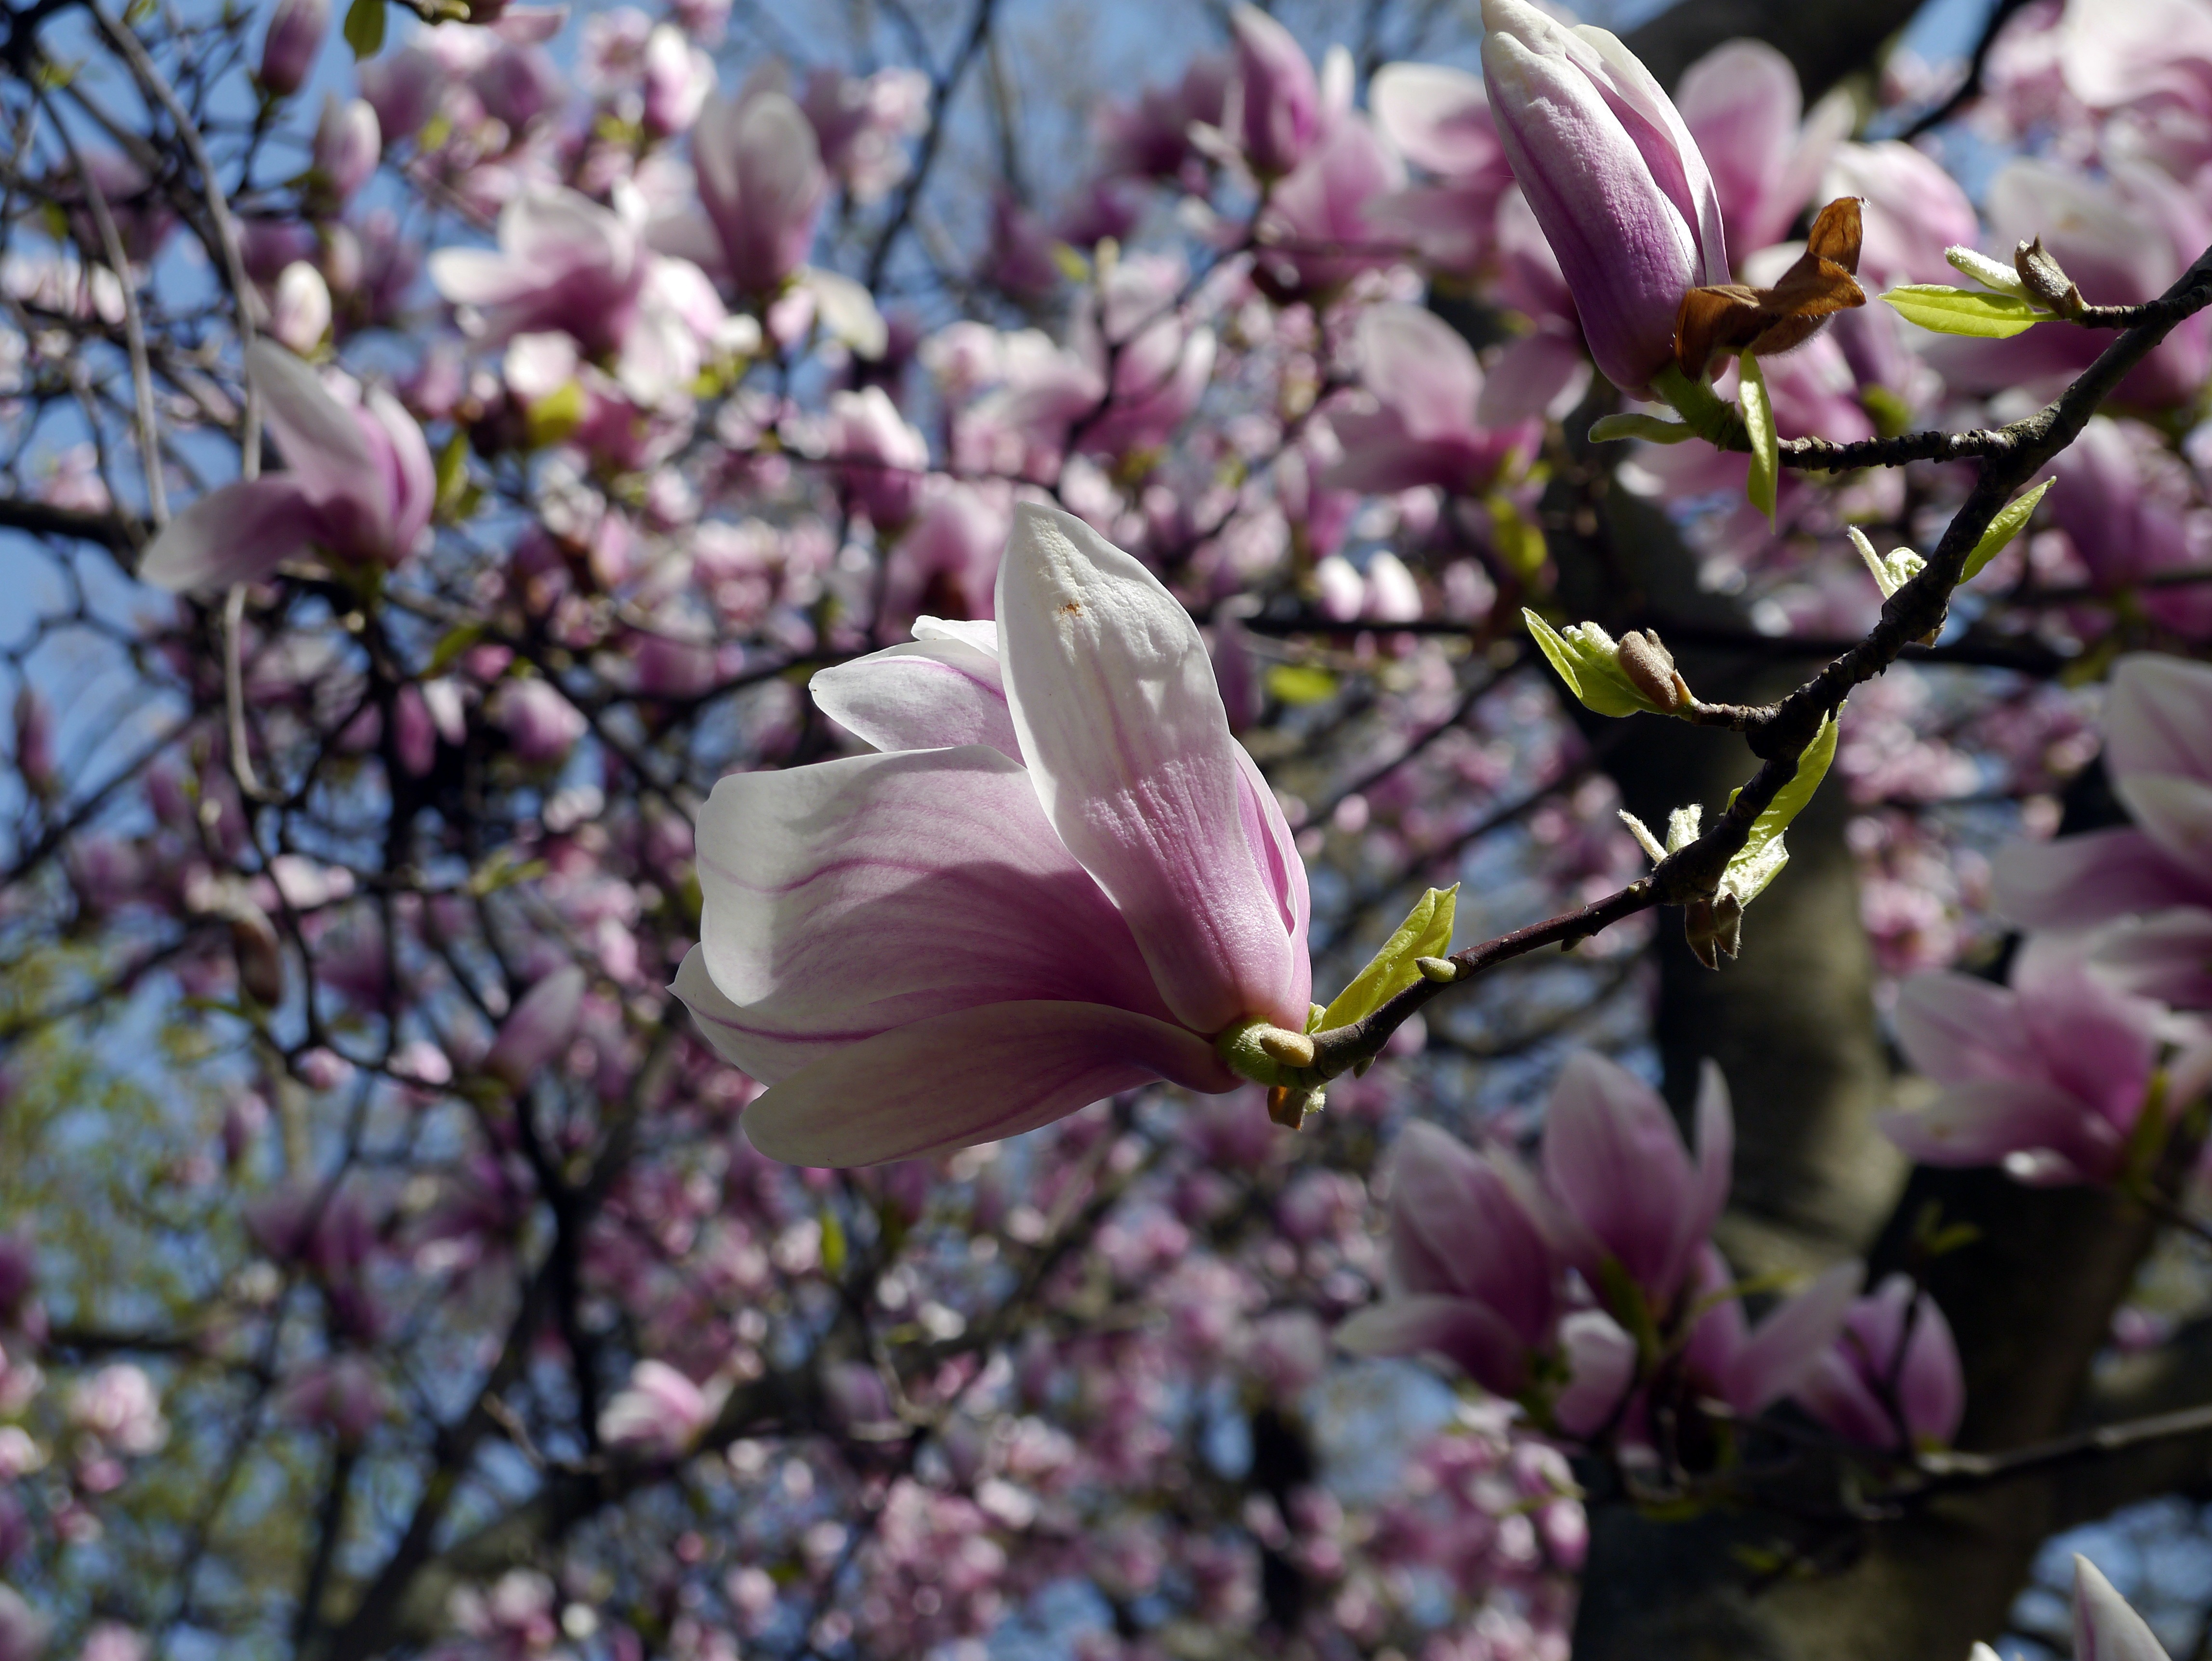
tree, nature, branch, blossom, plant, flower, petal, bloom, spring, produce, botany, flora, season, cherry blossom, wildflower, shrub, magnolia, flowering plant, margaret island, land plant